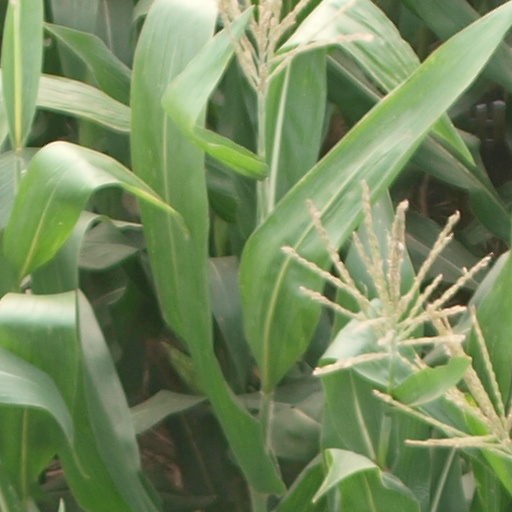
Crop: maize; corn